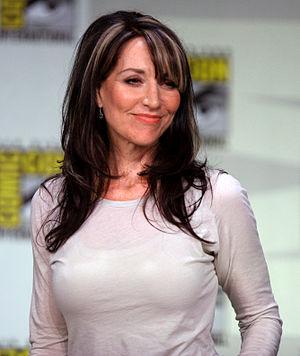
Catherine Louise « Katey » Sagal, est une actrice et chanteuse américaine née le 19 janvier 1954 à Los Angeles, en Californie, aux.